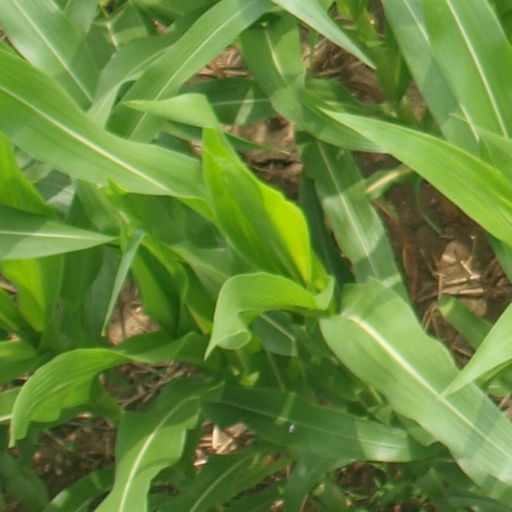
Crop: maize; corn